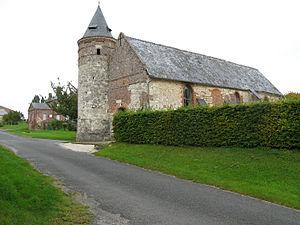
La paroisse Sainte-Anne en Thiérache est une circonscription administrative de l'église catholique de France, subdivision du diocèse de Soissons, Laon et Saint-Quentin.
Houry est une commune française située dans le département de l'Aisne, en région Hauts-de-France.
Le nombre, la spécificité et l'intérêt des églises fortifiées de Thiérache dans l'Aisne, principalement, mais aussi dans les Ardennes sont tels que, si plusieurs ouvrages leur ont été consacrés, les Offices de tourisme de ces deux départements ne proposent pas moins, en 2006 par exemple, de 4 à 6 circuits touristiques :